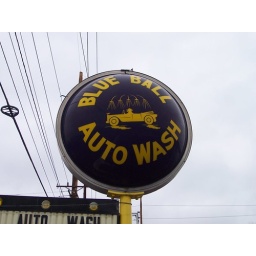
A blue ball sign in Blue Ball, Ohio. How appropriate.